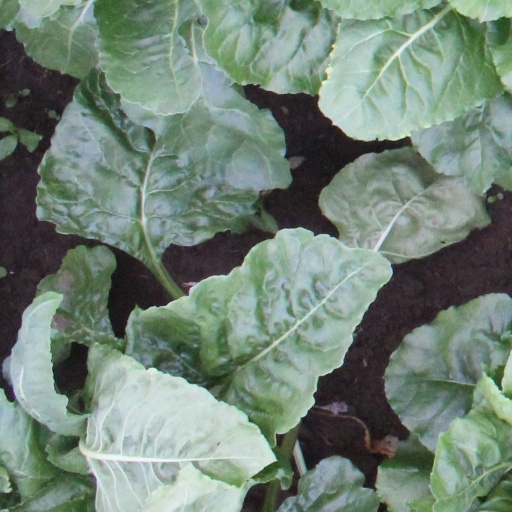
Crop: sugar beet